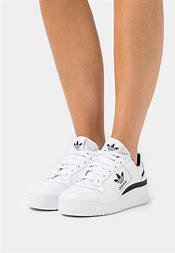
Brand: Adidas
Model: Forum Bold